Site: saxony
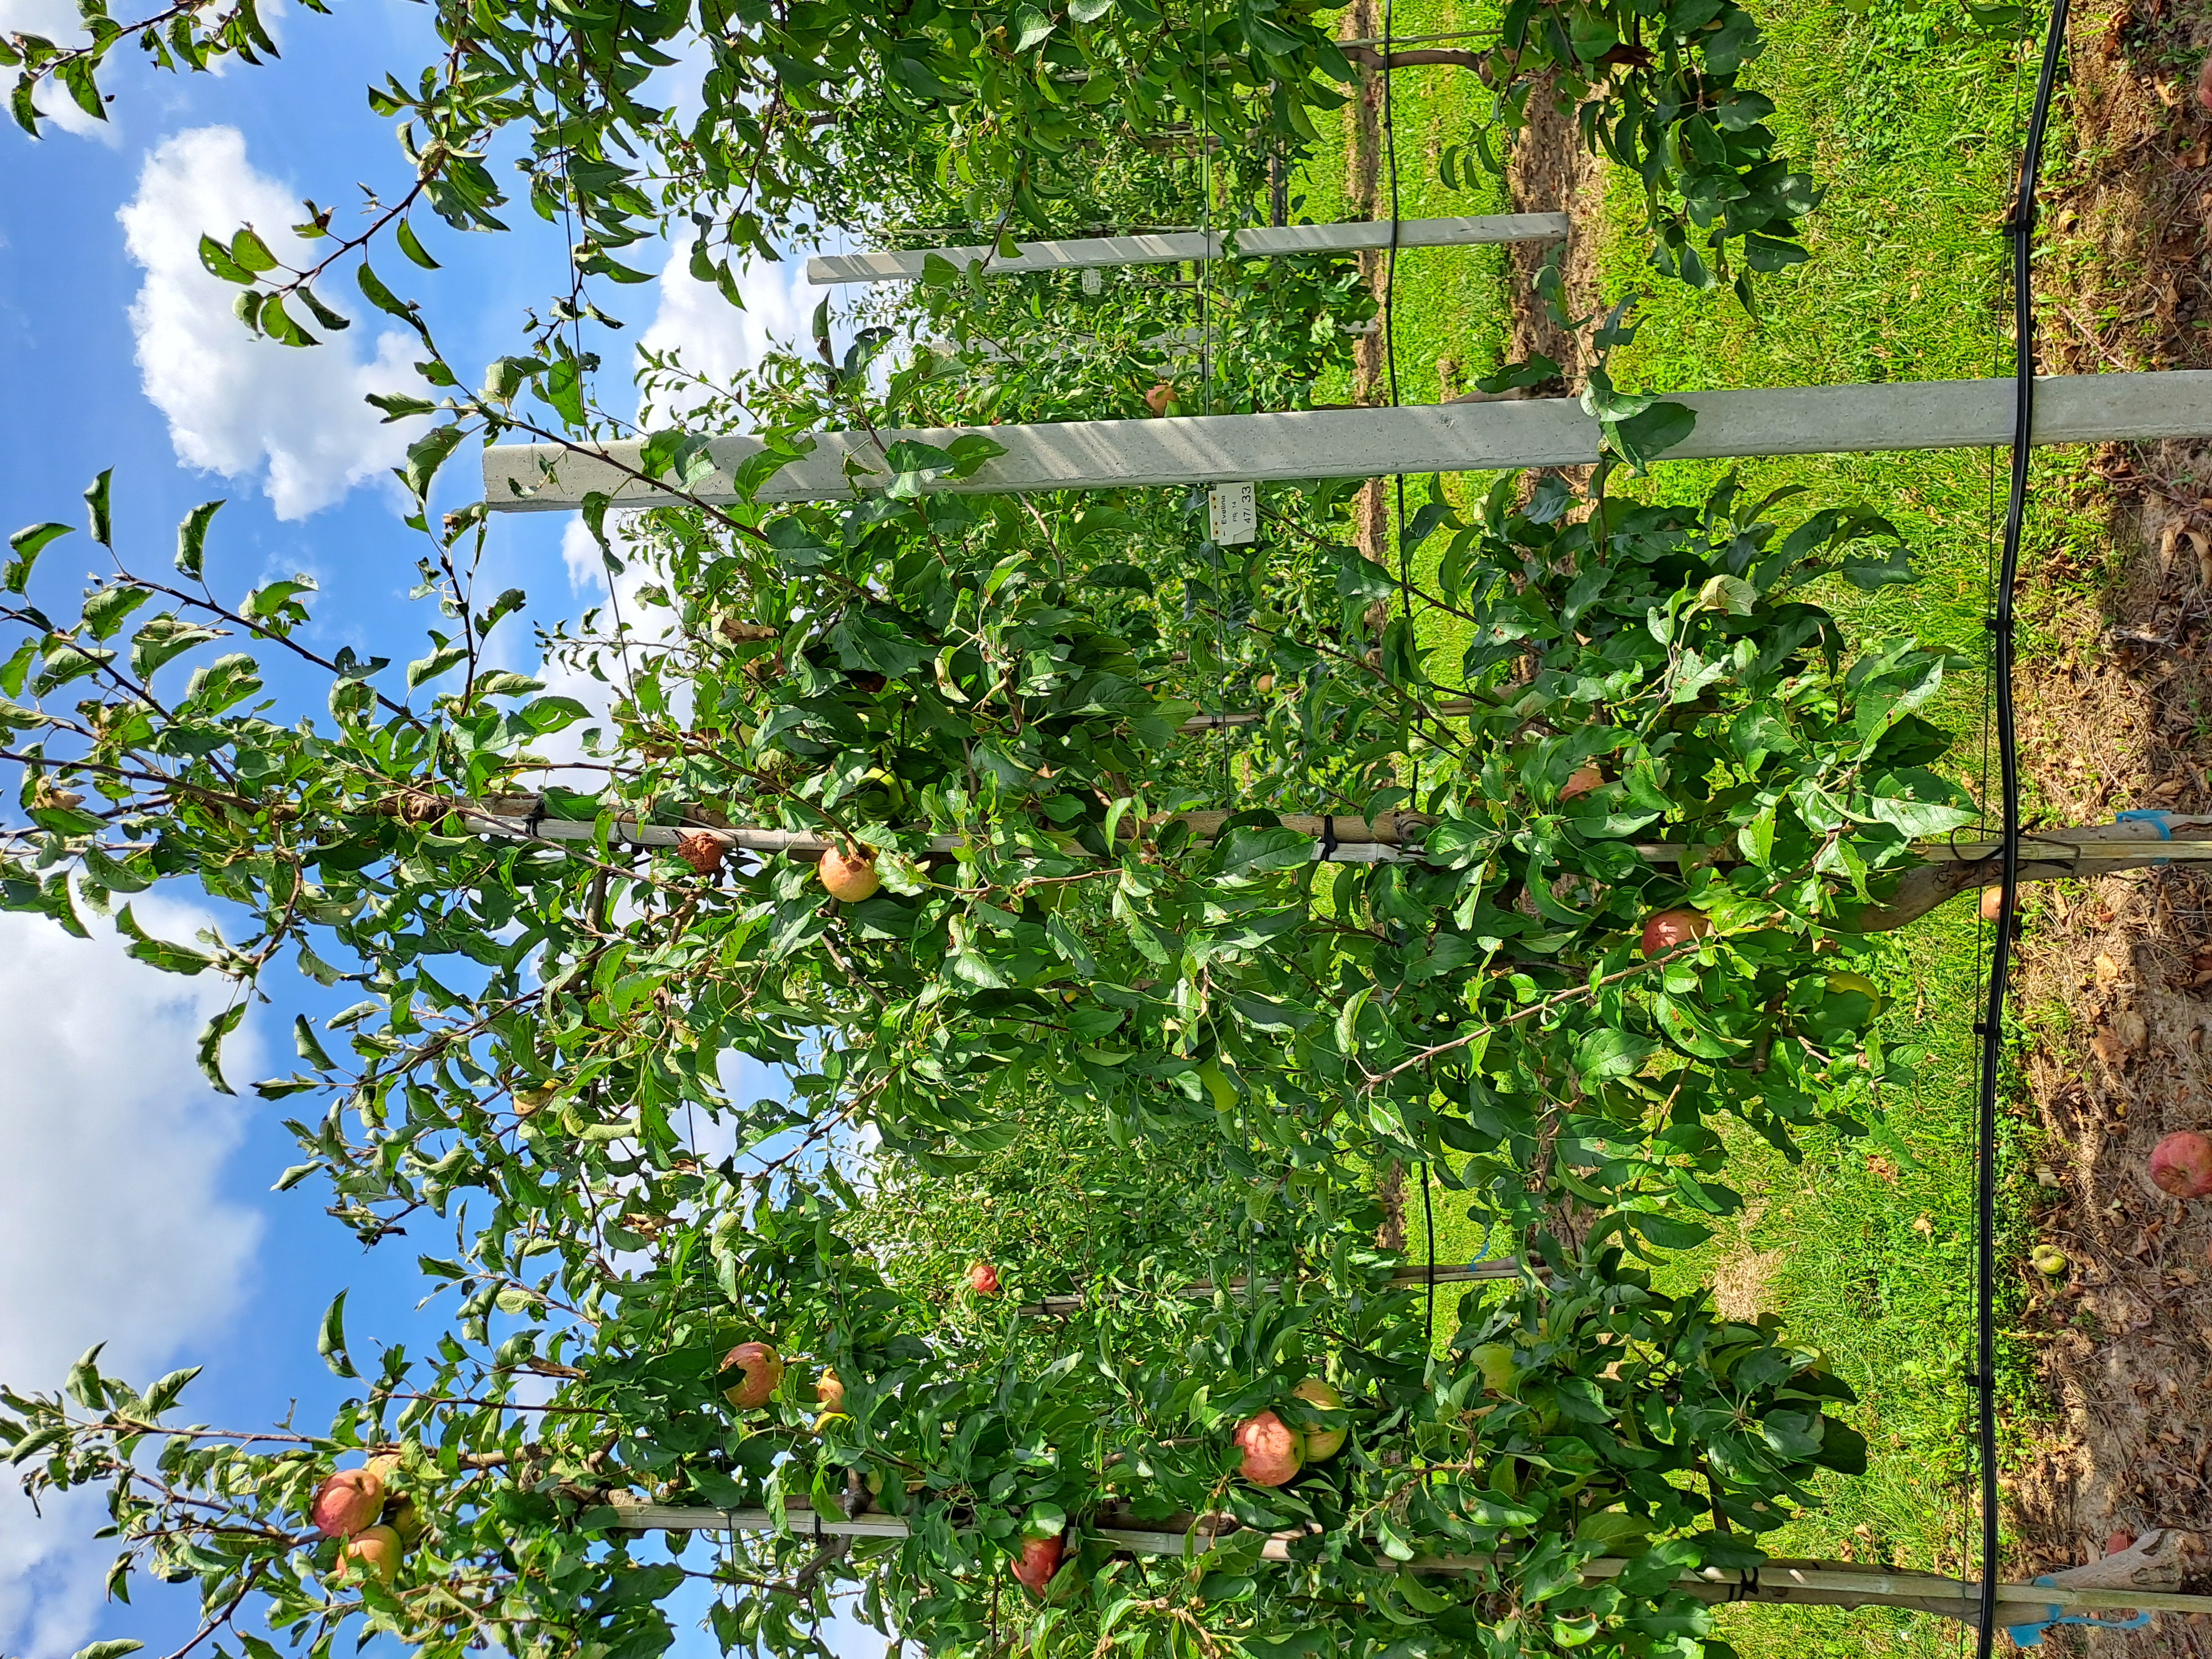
Growth stage (BBCH 85): Maturity of fruit and seed